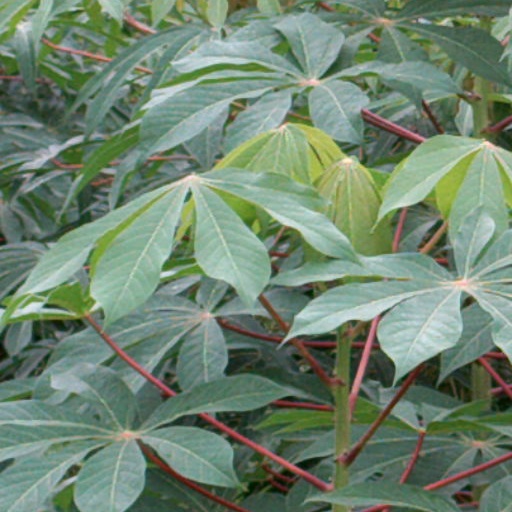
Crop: cassava